80th Air Assault Brigade (Ukraine)

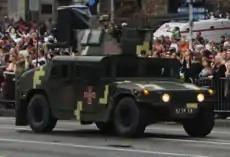
A Humvee of the brigade during the 2016 Kyiv Ukrainian Independence Day Parade

On 25 November 2013, the regiment became the 80th Airmobile Brigade. In the spring of 2014, after the annexation of Crimea by the Russian Federation, the brigade covered the Ukraine–Russia border in Poltava and Sumy Oblasts. Between 7–8 April 2014, the brigade relocated to defend the Luhansk Airport. The brigade defended the airport until September, when a Russian attack forced them to retreat. The brigade fought in the battle for Shchastia in June 2014. During a night battle on 17–18 June, 11 personnel from the brigade and the 128th Mountain Brigade were killed. On 1 August, the brigade ambushed a separatist column moving from Sukhodilsk to Luhansk, destroying seven tanks, five armored vehicles, 3 BM-21 Grad MLRS, seven cars with ammunition and killing 120–150 separatists. On 5 September, personnel from the brigade and the Aidar Battalion were between Luhansk and Metalist at Vesela Hora. 40 bodies of men from both units were returned by the separatists after negotiations. 28 unidentified bodies were buried at Starobilsk on 2 October. On the night of 13–14 October, the brigade reconnaissance group repulsed attacks by the separatist Don Battalion, which was attempting to penetrate Ukrainian territory at the . On 28 October, seven brigade personnel were released from captivity by the separatists.